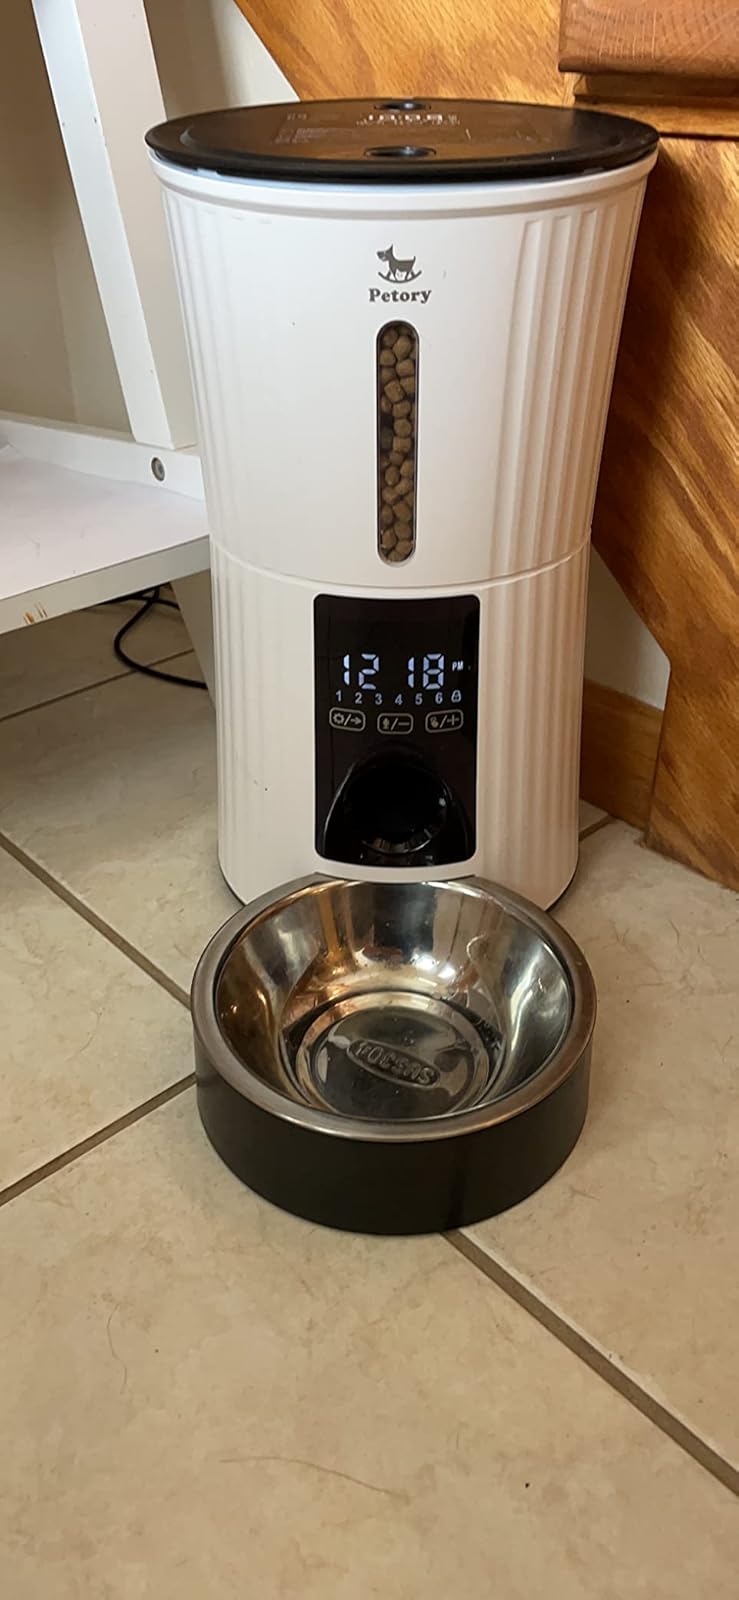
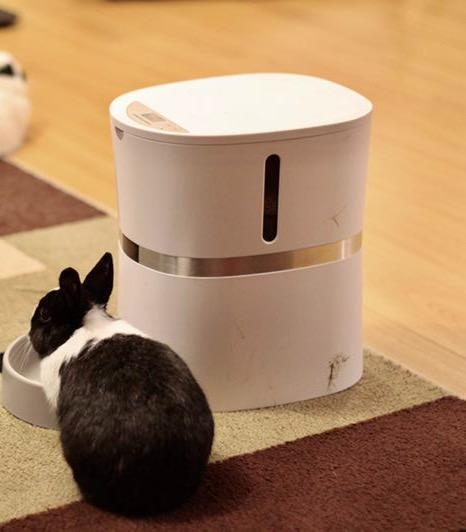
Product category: items_feeder
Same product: no